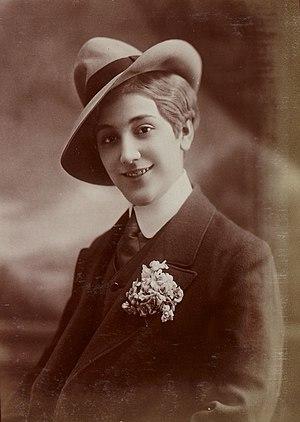
Album Reutlinger de portraits divers, vol. 45
Emily Straham Cager, dite Aimée Campton ou Miss Campton, née le 6 avril 1882 à Brighton et morte le 21 novembre 1930 à Paris 17ᵉ, est une artiste de music-hall et une actrice française d'origine anglaise.